Brunks Corner, Oregon

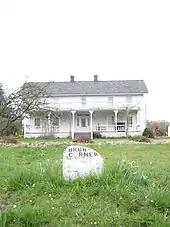
Harrison Brunk House at Brunks Corner

Brunks Corner is an unincorporated community in Polk County, Oregon, United States, at the junction of Oregon Route 22 and Oak Grove Road, near the terminus of Oregon Route 51.